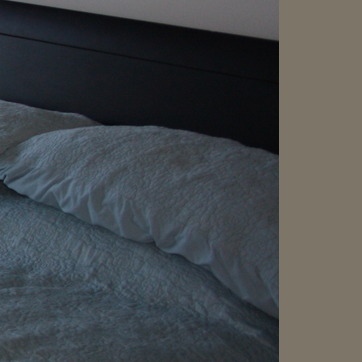
Material: fabric